Question: Please indicate a possible affordance area of the banana that can be used for eating
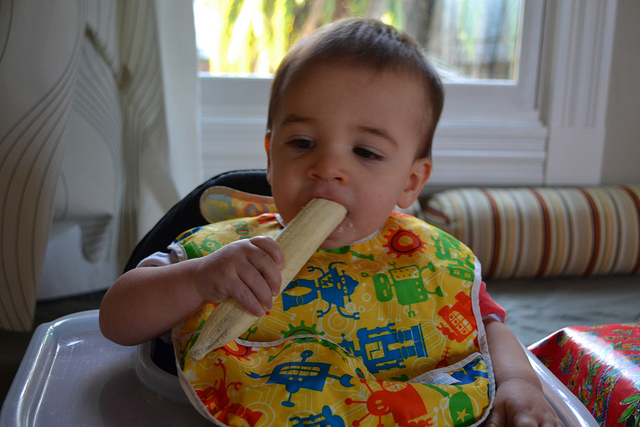
Answer: [182.5, 194.5, 343.5, 355.5]